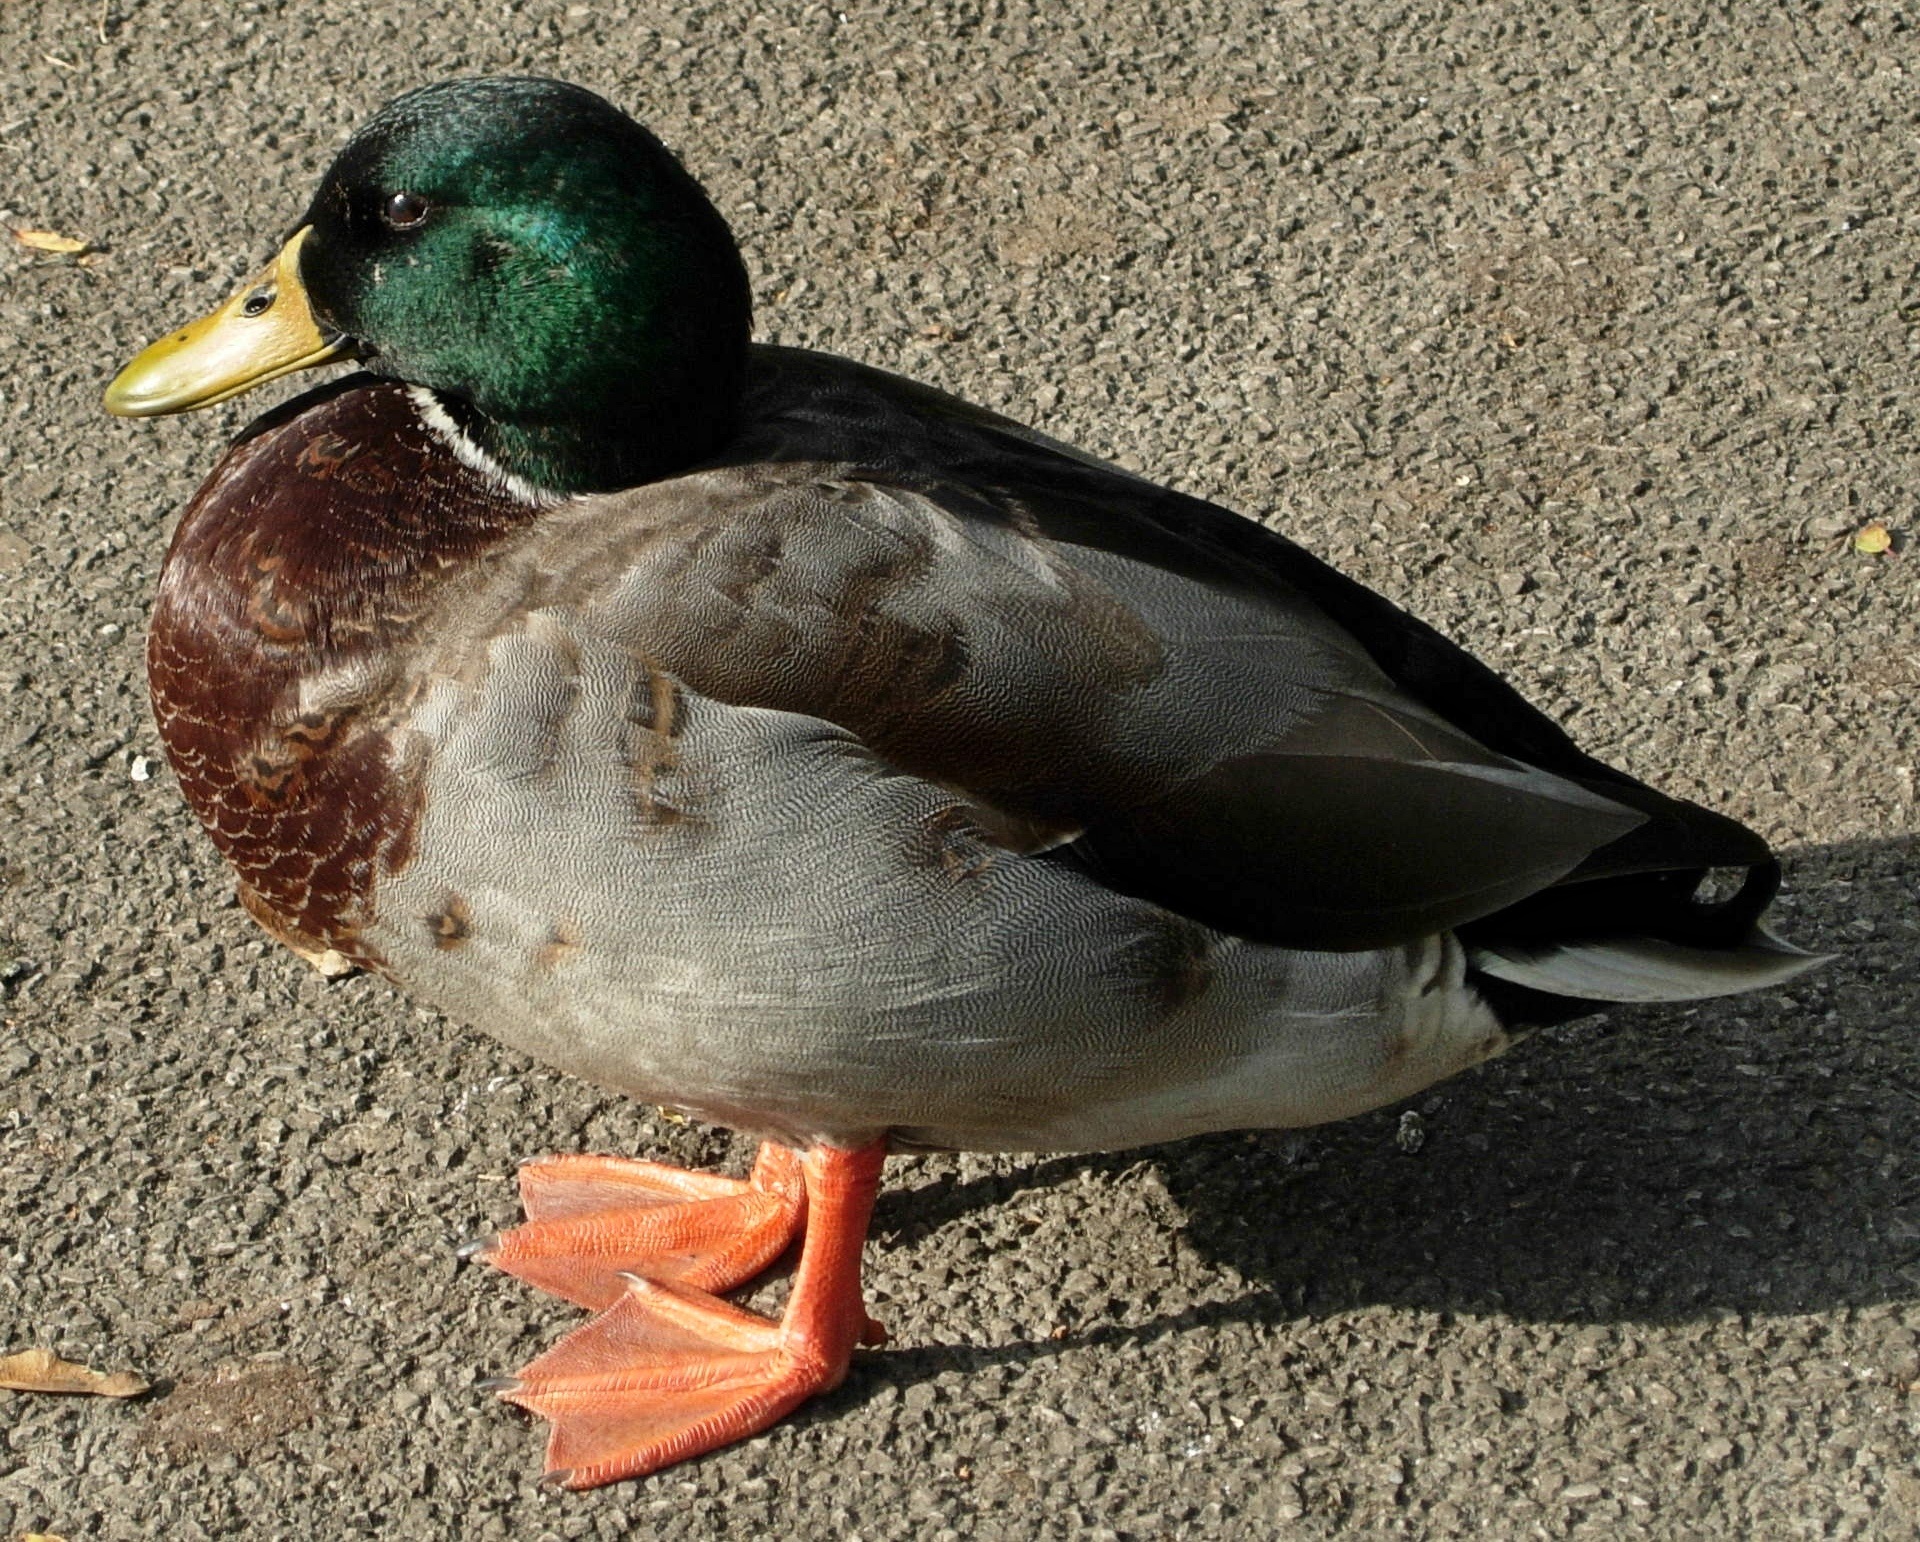
nature, bird, wing, wildlife, beak, fauna, poultry, duck, vertebrate, waterfowl, water bird, mallard, canard, ducks geese and swans